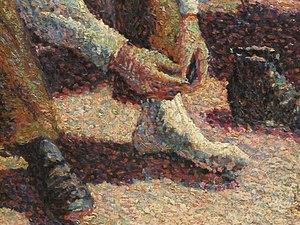
Détail de la toile de Maximilien Luce, Morning, Intérieur
Le pointillisme est un mouvement artistique de la peinture et une technique picturale qui utilise de petites touches de couleur rondes ou carrées juxtaposées plutôt que des mélanges de pâtes colorées. La peinture par points était connue depuis le XVIᵉ siècle au moins ; Georges Seurat en a fait dans les années 1880 un système, que la critique a désigné, de façon plutôt péjorative, comme pointillisme. Paul Signac l'a théorisé sous le nom de « divisionnisme ».